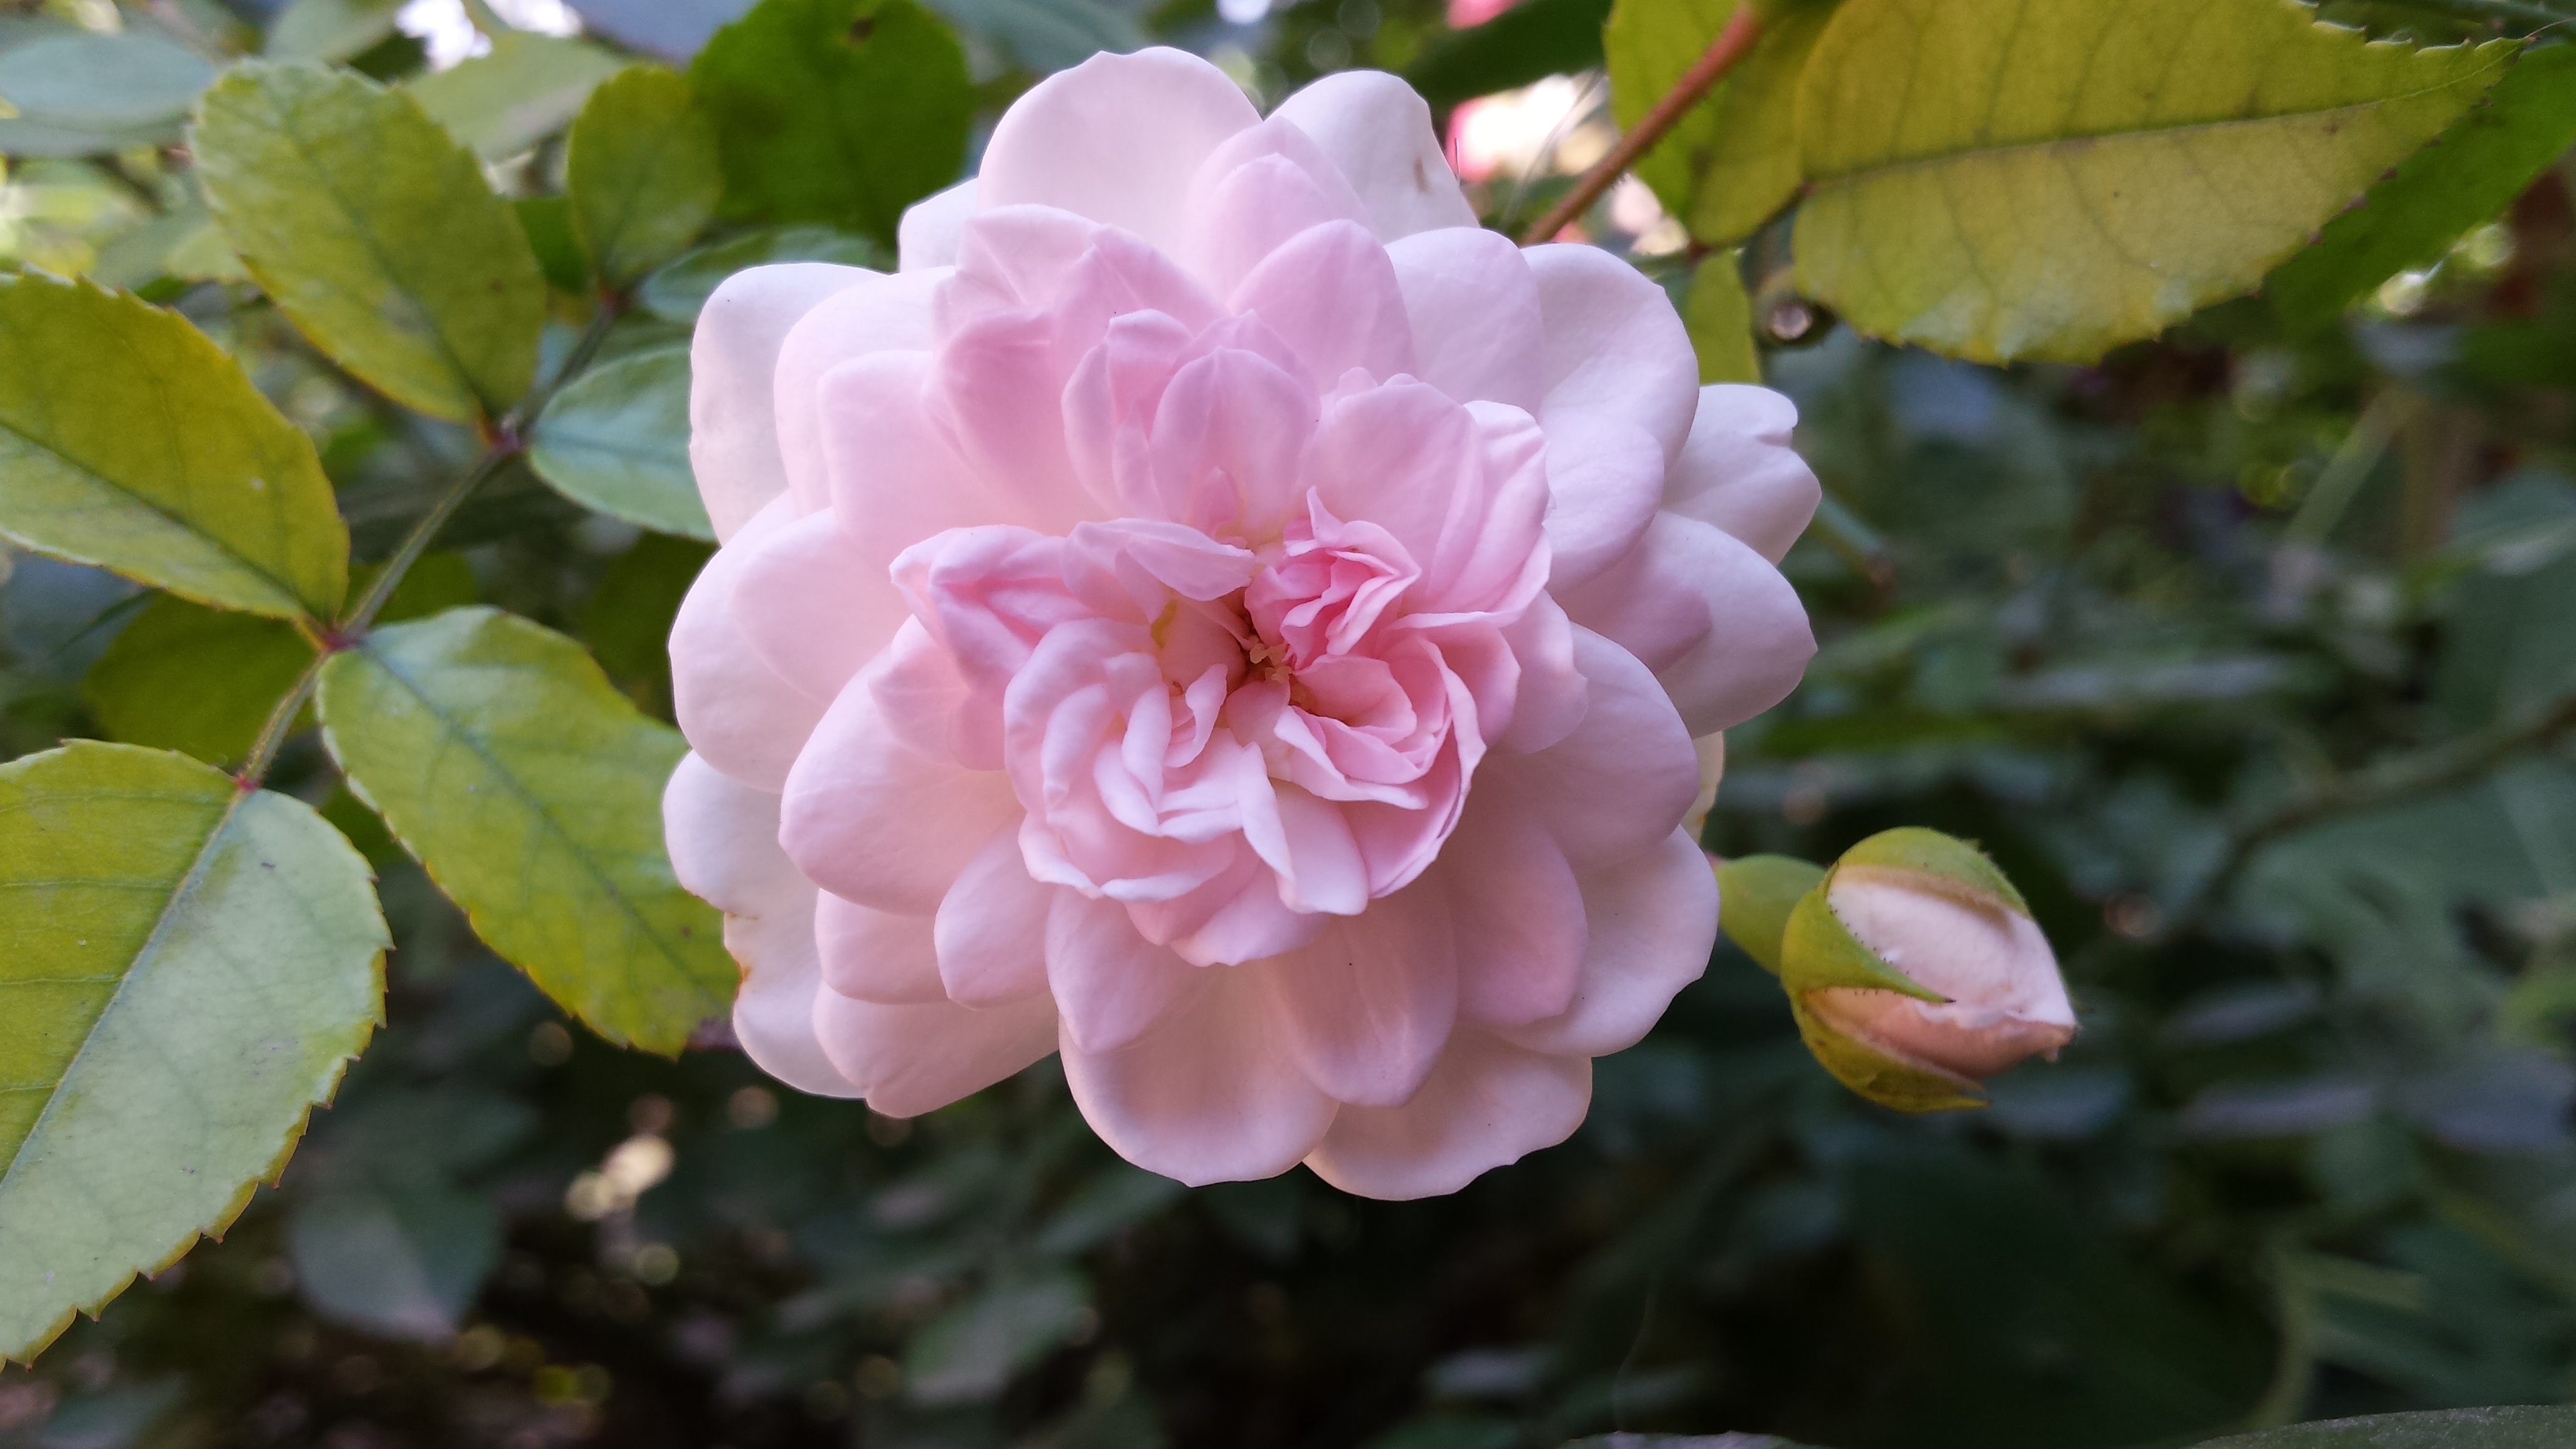
blossom, plant, flower, petal, rose, botany, flora, shrub, pink rose, delicate flowers, flowering plant, rose family, land plant, camellia sasanqua, japanese camellia